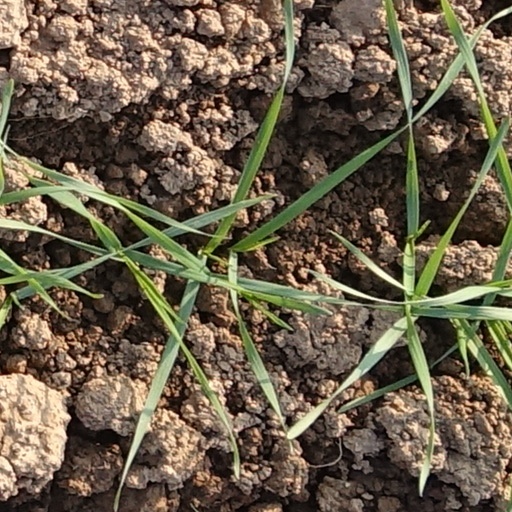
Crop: wheat